Arik Benado

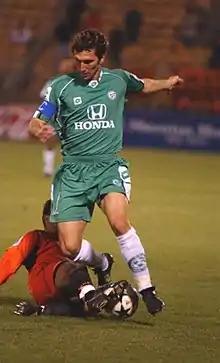
Benado playing for Maccabi Haifa in 2006

Benado was a second-generation player at one of Israel's major association football clubs, Maccabi Haifa; his father Shlomo Benado appeared for Maccabi Haifa in the 1970s. Arik began playing at the age of nine, rising through the ranks to the senior team. He spent a two-year spell with Beitar Jerusalem in the mid-1990s to gain experience. He has won five league championships and a State Cup title with Maccabi. Benado is also a long-standing member of the Israel national team where he holds the record as the most capped player (94 caps), and plays as a central defender. He is a tough defender, his strength lies in his tackling due to quick foot work. He had successfully defended against top strikers with the club and the national team in Europe. He has also appeared for Maccabi in the UEFA Champions League group stage. Beitar signed him for his second term in the club for the 2006–07 season.